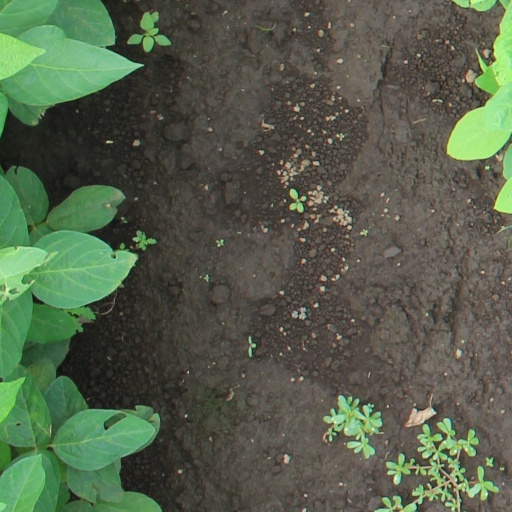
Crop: soybean